Andrew Ladd

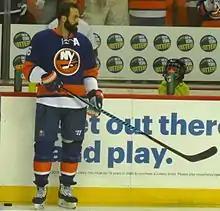
Ladd with the Islanders in October 2016

On July 1, 2016, Ladd signed as a free agent to a seven-year, $38.5 million contract with the New York Islanders. Despite hoping to replace the Islanders' losses of Kyle Okposo and Frans Nielsen to free agency, Ladd struggled in his first few games with the Islanders, going his first five games without a point and his first 12 games without a goal. The subpar performance of Ladd and other Islanders players led to the mid-season firing of head coach Jack Capuano on January 17, 2017. At the time of the firing, Ladd had eight goals and four assists in 40 games, but under new head coach Doug Weight, Ladd's performance increased. Ladd scored 15 goals in the next 38 games. He finished the 2016–17 season with 23 goals, eight assists, and 31 points in 78 games played.